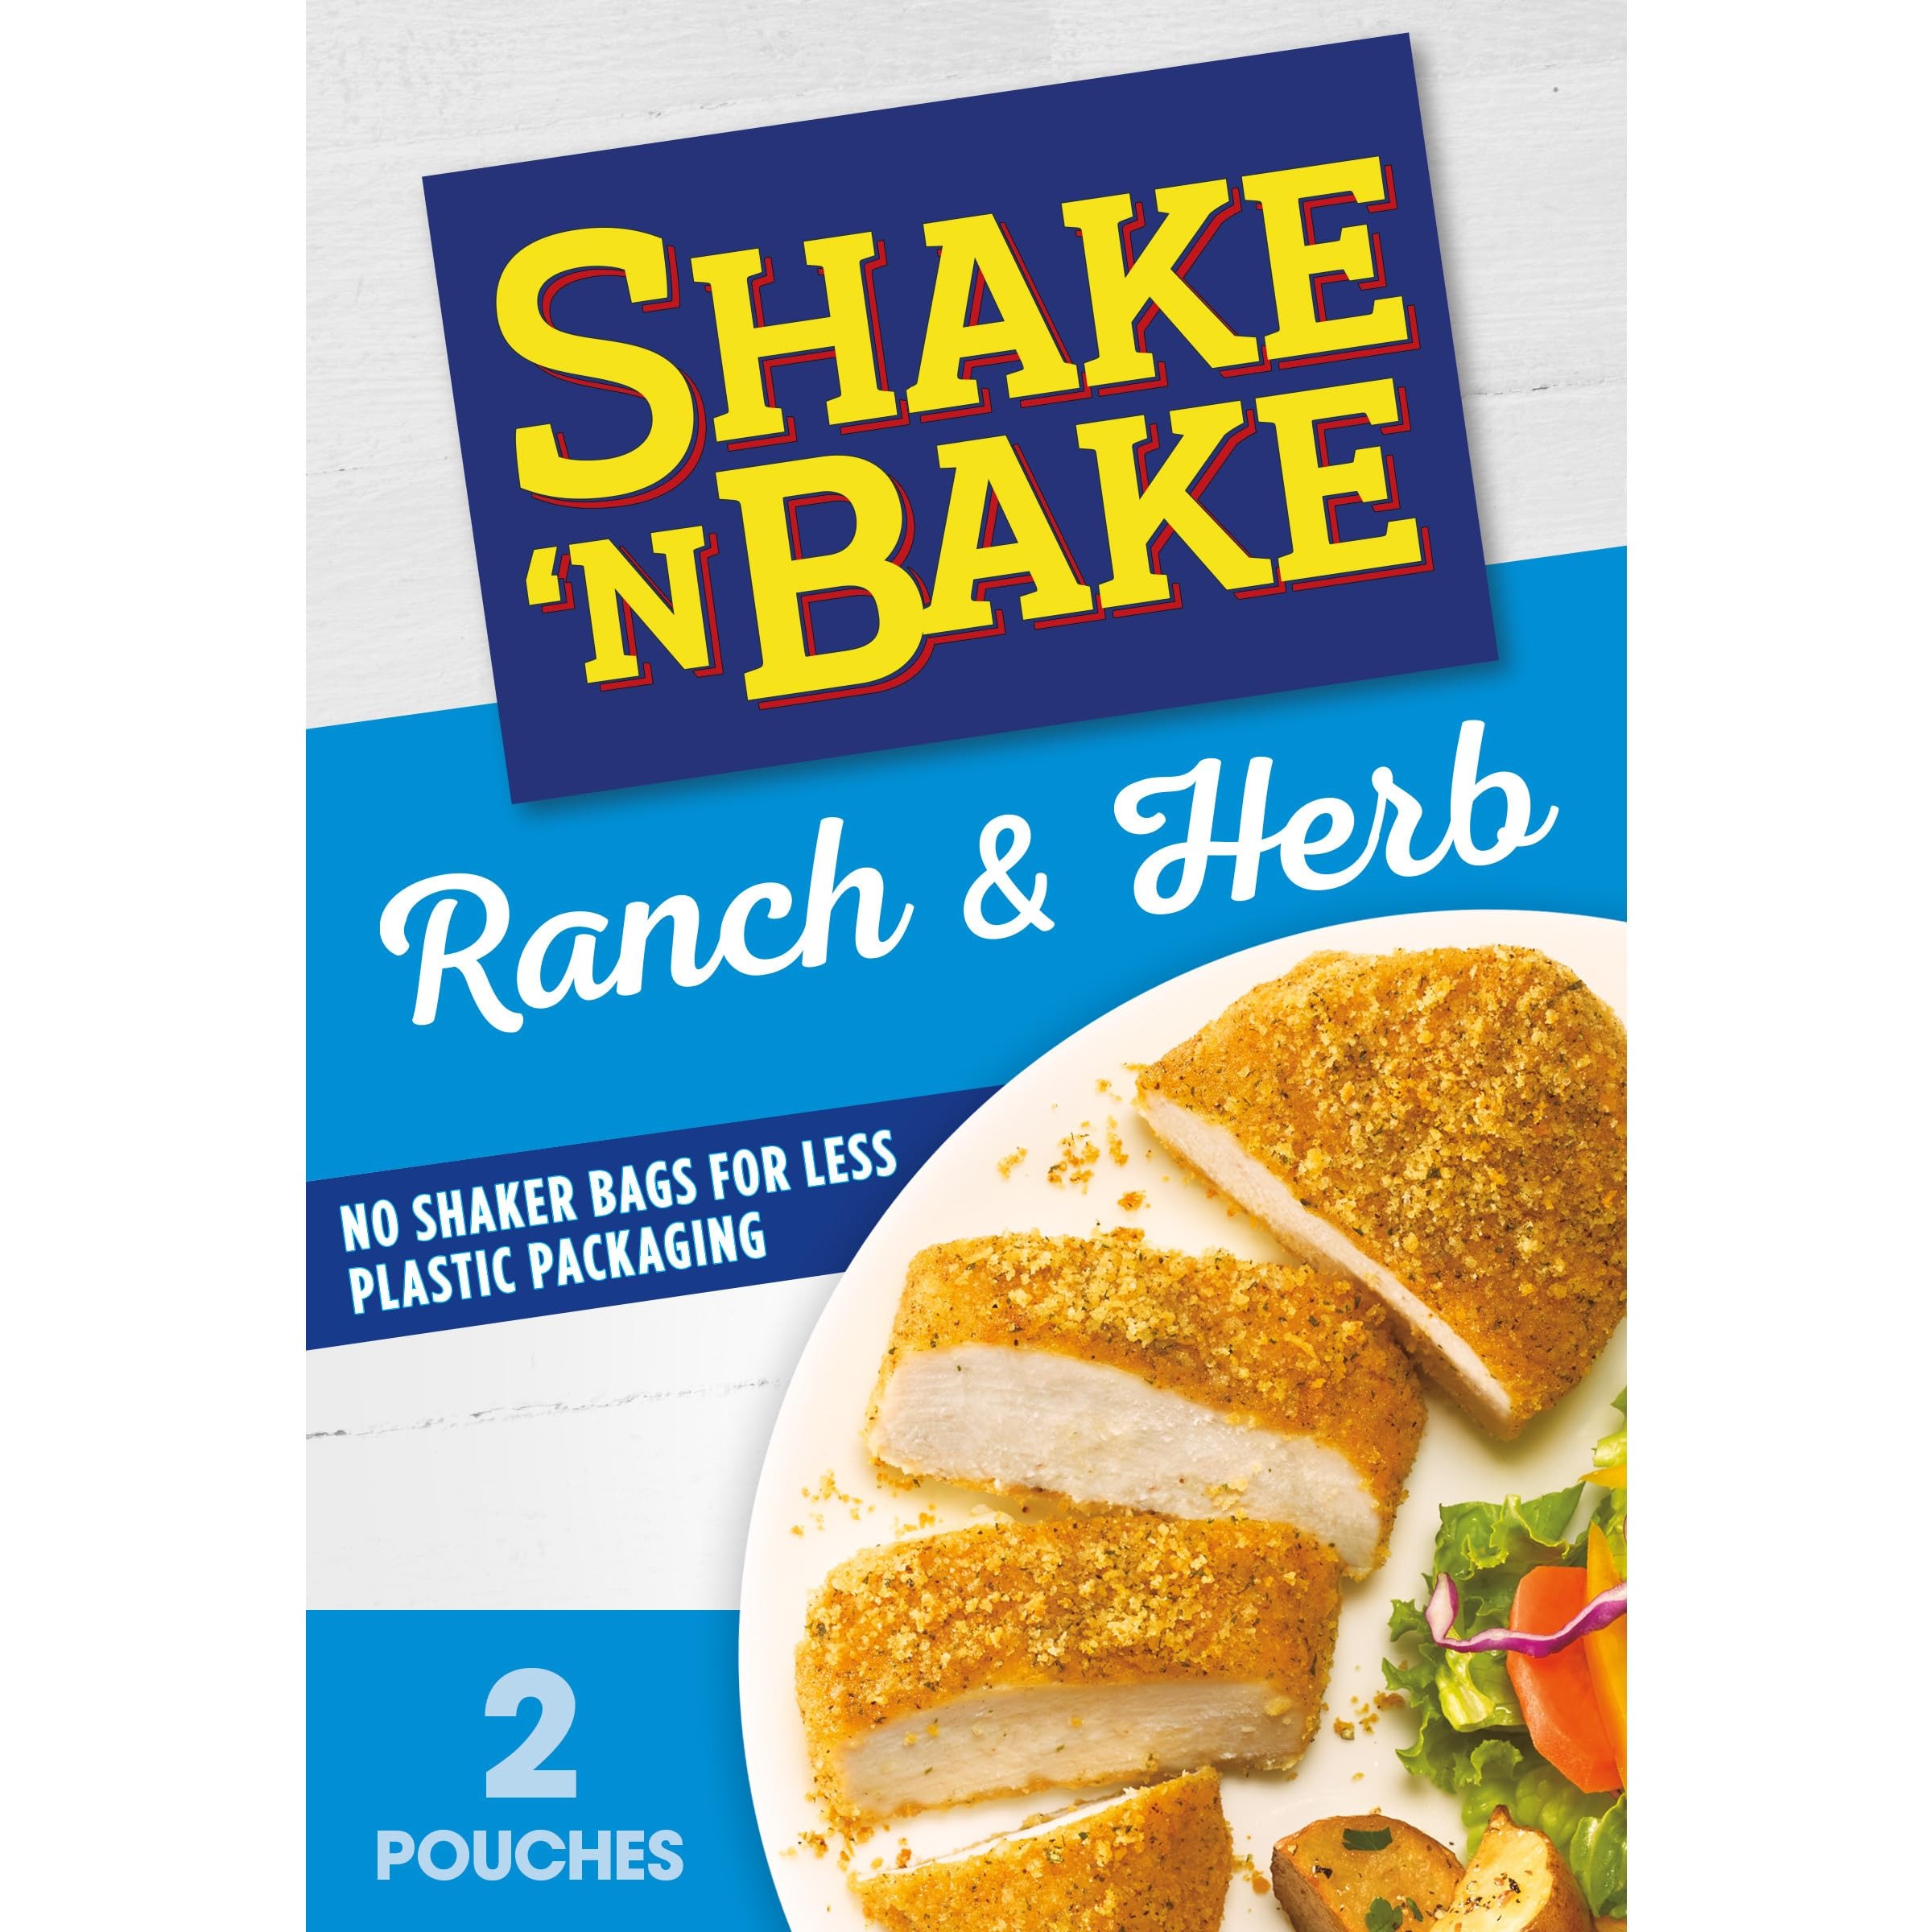
Item Name: Shake 'N Bake Ranch & Herb Seasoned Coating Mix (2 ct Packets)
Bullet Point: One 4.75 oz. box of Kraft Shake 'N Bake Ranch & Herb Seasoned Coating Mix
Value: 4.8
Unit: Ounce

Price: 9.085